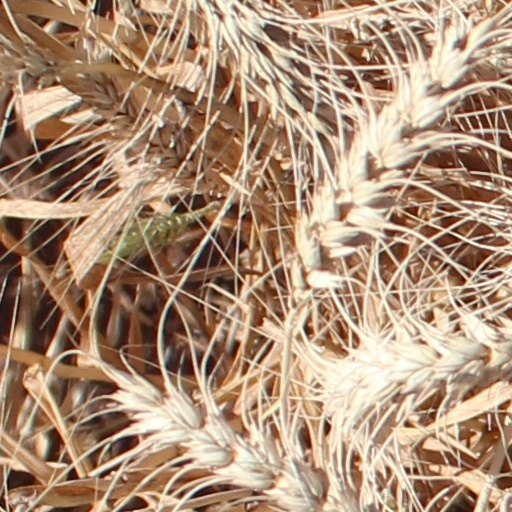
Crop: wheat